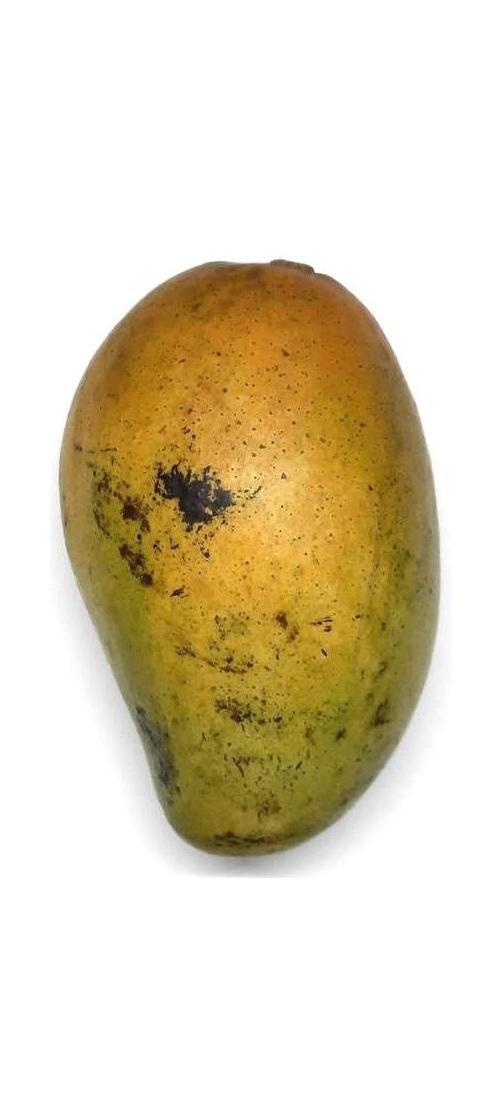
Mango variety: Rupali